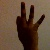
The image shows a hand gesture representing the number 9 in Indian Sign Language.